Lucena

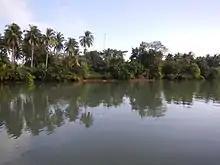
Iyam River in Cotta

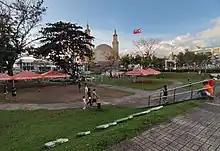
Perez Park

Lucena is situated south of Manila. The city proper is wedged between two rivers, Dumacaa River on the east and Iyam River on the west. Seven other rivers and six creeks serve as natural drainage for the city. Its port on the coast along Tayabas Bay is home to several boat and ferry lines operating and serving the sea lanes between Lucena and the different points in the region and as far as the Visayas.